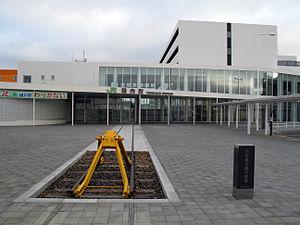
La ligne principale Sōya est une ligne ferroviaire de la compagnie JR Hokkaido au Japon. La ligne relie la gare d'Asahikawa à la gare de Wakkanai, toutes les deux situées sur l'île d'Hokkaidō. Elle est la ligne la plus au nord du Japon.